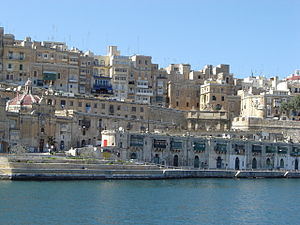
Valletta / Navn
Vallettas skyline, set fra Sliema
Valletta er en by på øen Malta og hovedstad i republikken Malta. Byen har 6.444 indbyggere. Den præges af barokarkitektur, men har også manieristiske, nyklassicistiske og enkelte moderne bygninger. Valletta slap ikke uskadt fra 2. verdenskrig, men byen blev i 1980 optaget på UNESCO's Verdensarvsliste.